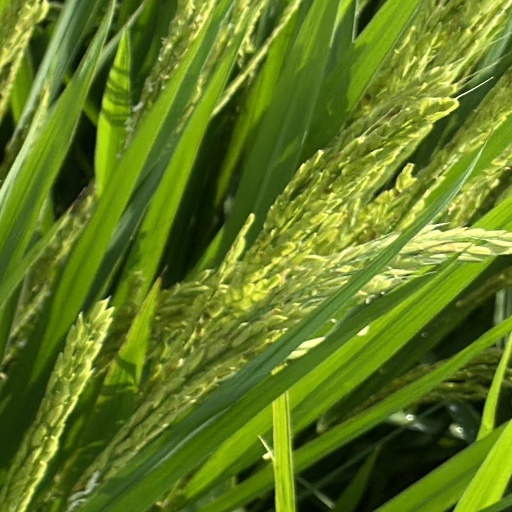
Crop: rice